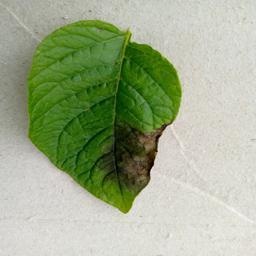
Etiqueta: Late Blight